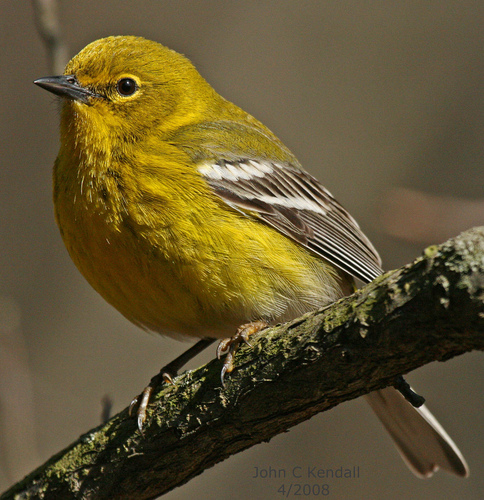
the body of the bird if yellow and the wings have white wing bars.
this little bird has a yellow belly and breast with white wingbars on black wings.
golden bird with distinctly different primaries of brown and white with sold white retrices.
this beautiful yellow bird with brown and white primary and secondaries. i can see the bill, the crown, eye ring, eyebrow, cheek patch and supericiliary. the throat, breast, side, foot and belly are the most exposed. also the inner and outer rectrices are white and brownish colors. the back, nape, and wingbars are present as well.
this is a mostly yellow bird with striped brown and white primaries and secondaries, it's bill is short and pointed.
this bird has wings that are grey and has a yellow bodya small bird with a short black bill, yellow eyecircles and two white wingbars.
this tiny small is yellow, green with brown and white wings.
this tiny yellow bird has tan wings with two white wing bars, black eyes, and a short pointed black bill.
this bird has wings that are grey and has a yellow body
Species: Pine Warbler